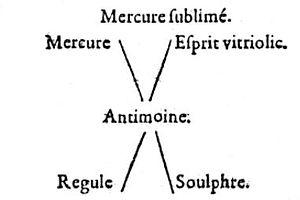
Schéma de réaction de Jean Béguin
Tyrocinium chymicum est constitué d'une série de cours de chimie publiée en latin par Jean Béguin en 1610.